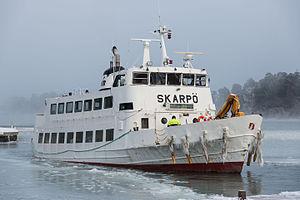
La commune de Haninge est une commune suédoise du comté de Stockholm. 82 676 personnes y vivent. Son chef-lieu se situe à Handen.